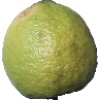
Label: Limes 1